Rhapsa scotosialis

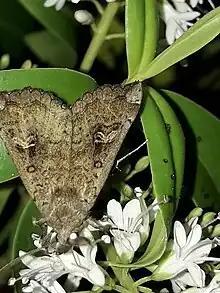
Observation of "Rhapsa scotosialis"

This species is endemic to New Zealand and can be found throughout the country. It inhabits native forest and is one of the most common forest moths found in New Zealand.